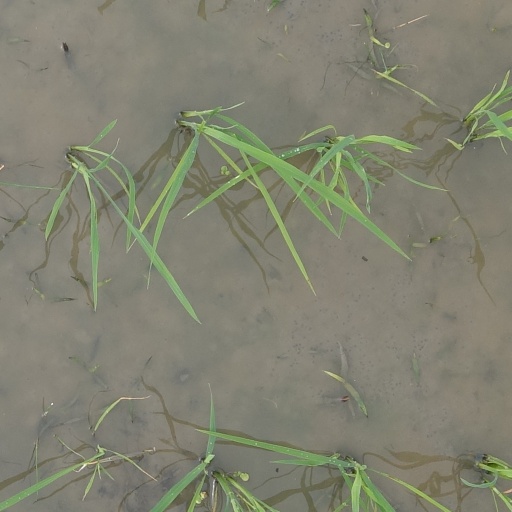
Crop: rice